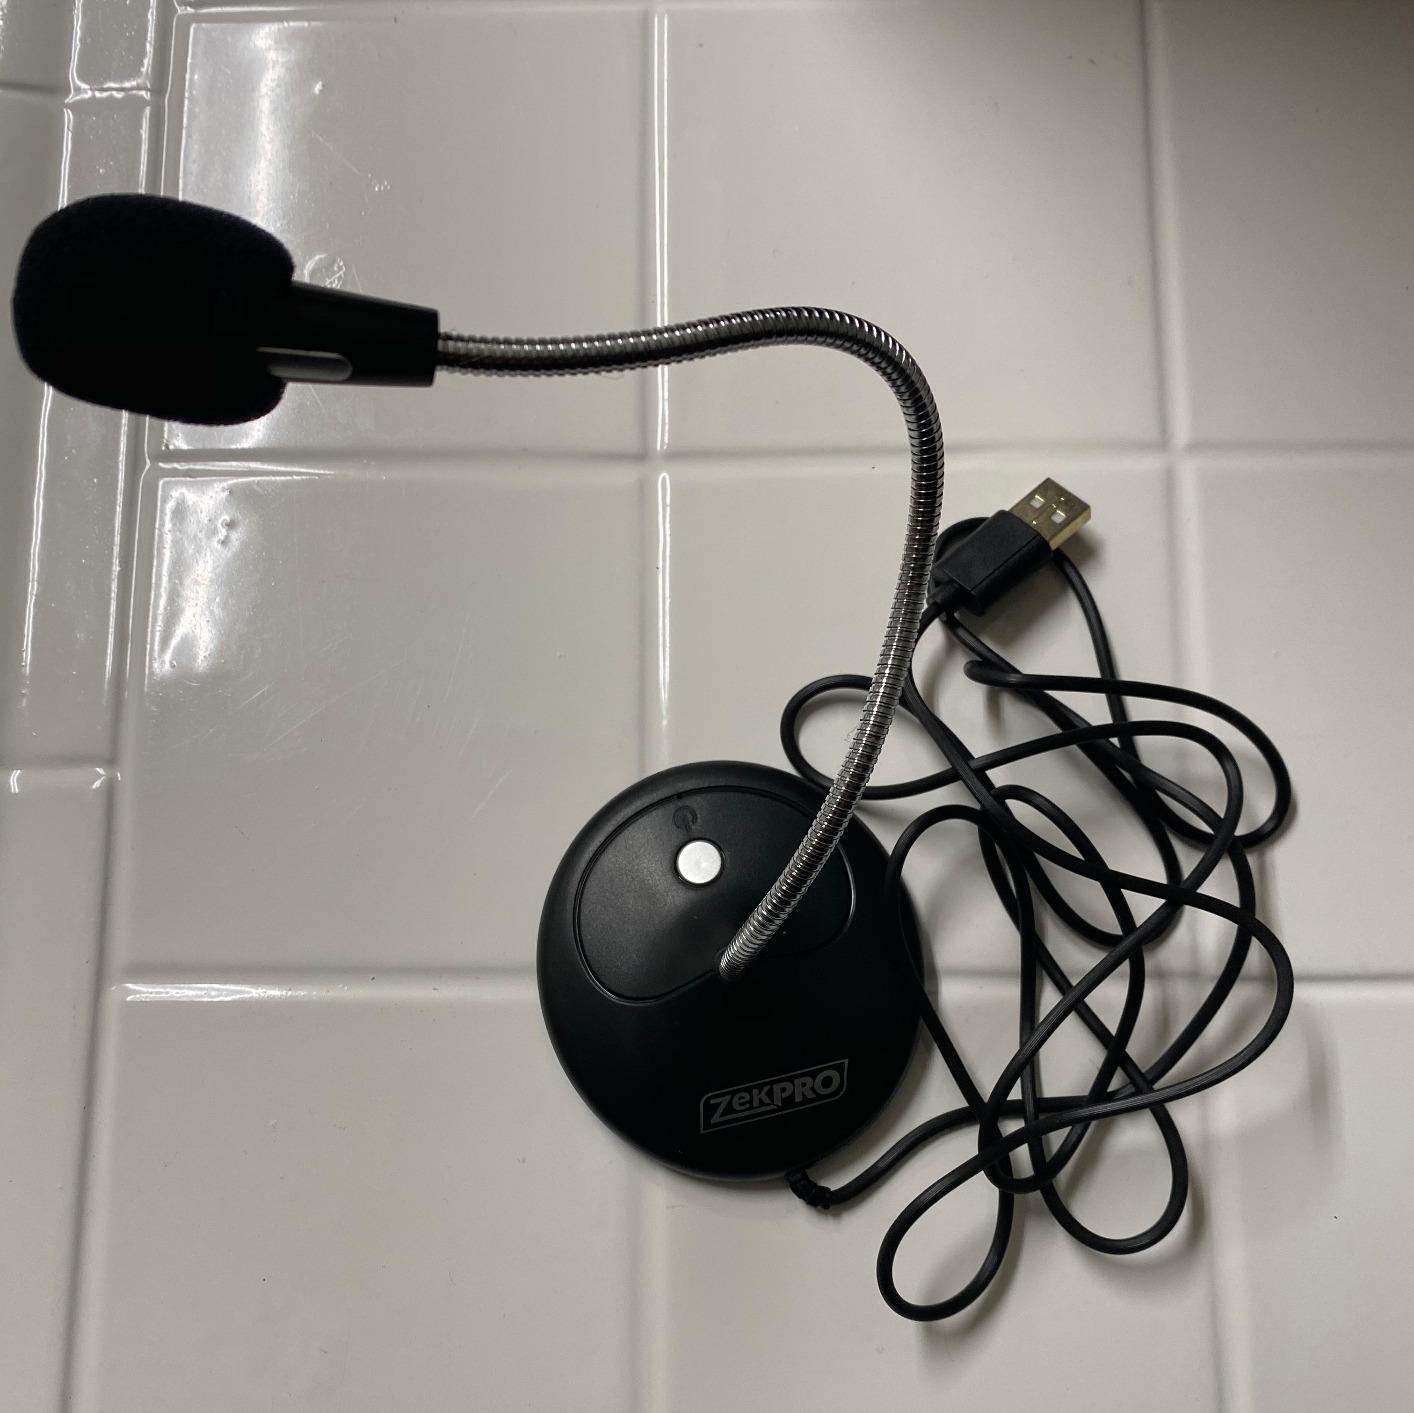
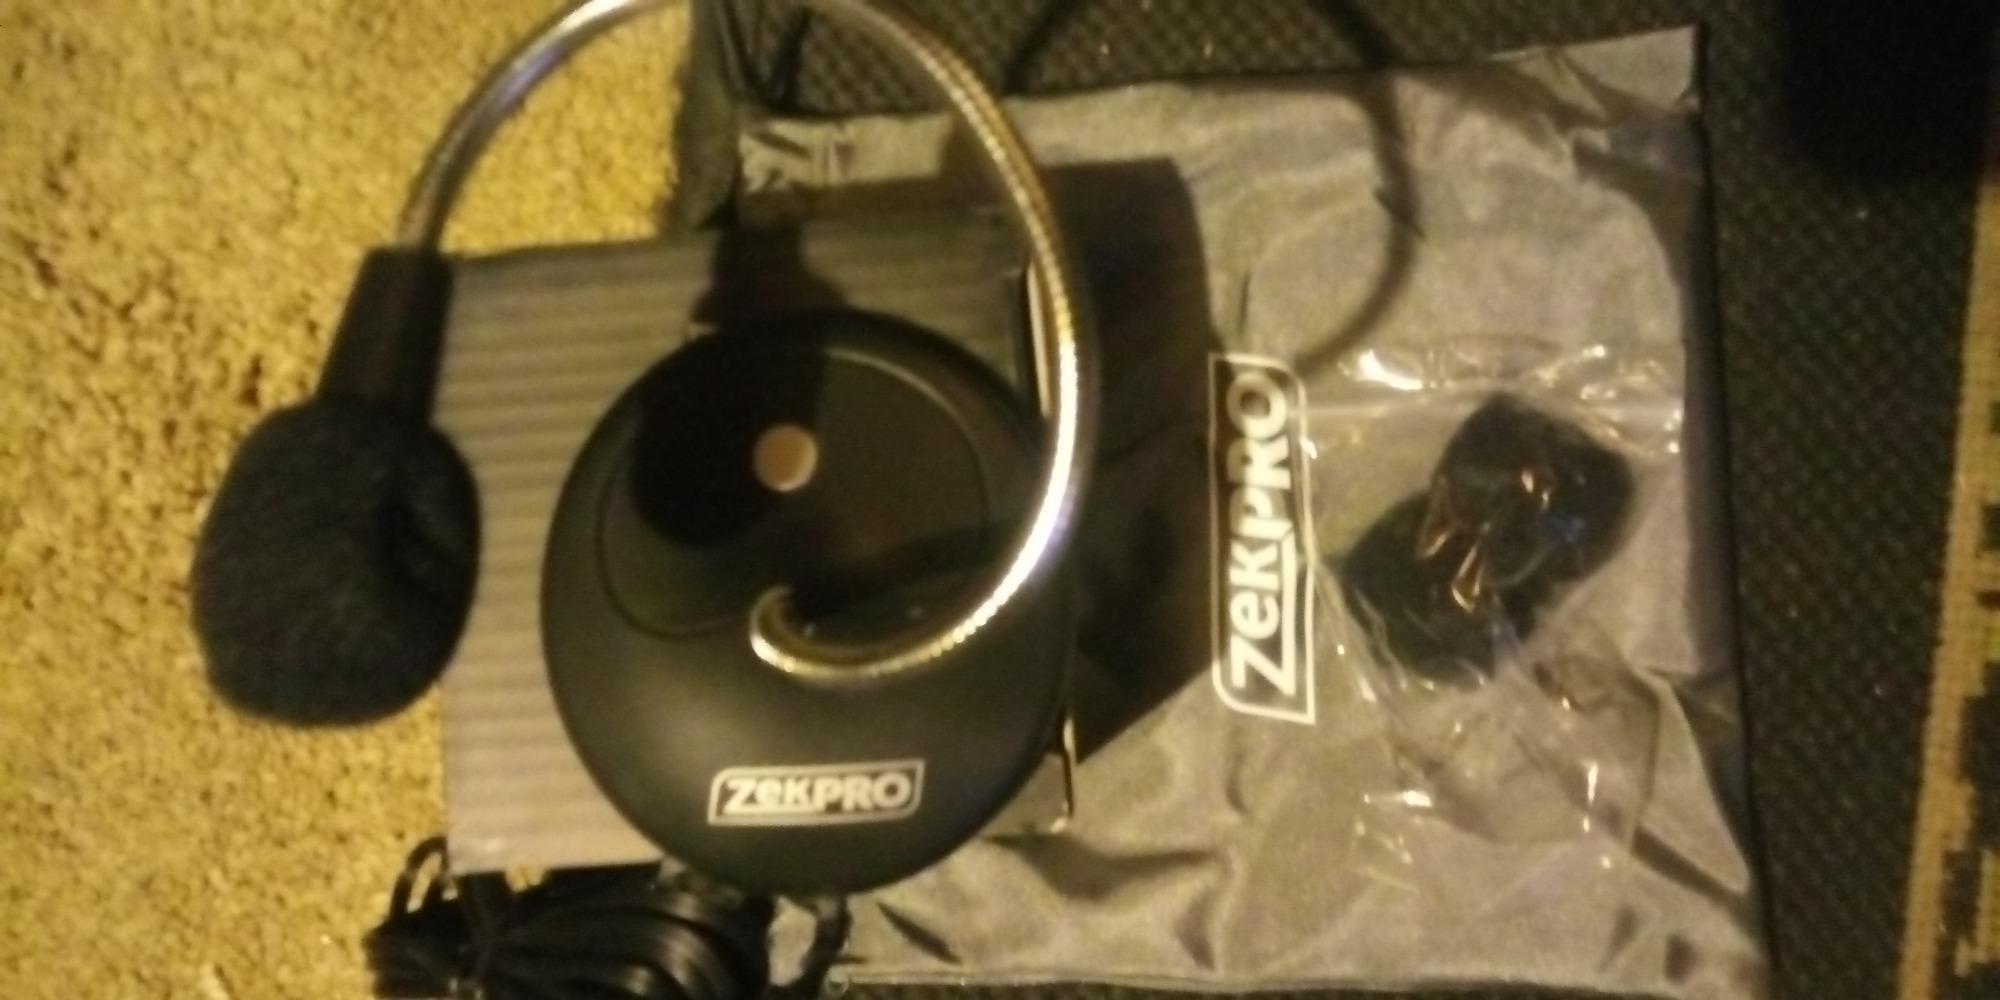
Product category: microphone
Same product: yes